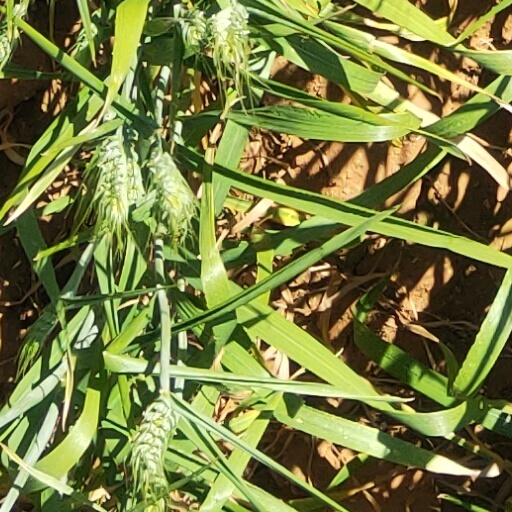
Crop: wheat